List of birds of Kenya

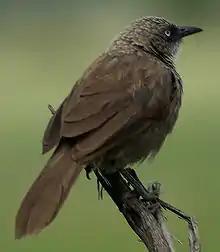
The black-lored babbler is a noisy and gregarious bird, like many other laughingthrushes in Kenya. This one is at Sweetwaters Tented Camp.

The family Hirundinidae is adapted to aerial feeding. They have a slender streamlined body, long pointed wings, and a short bill with a wide gape. The feet are adapted to perching rather than walking, and the front toes are partially joined at the base.